Montserrat Caballé

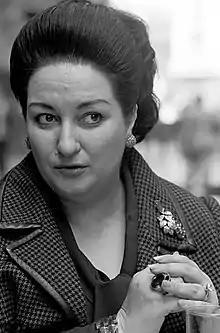
Caballé in Milan, 1971

María de Montserrat Bibiana Concepción Caballé i Folch or Folc (12 April 1933 – 6 October 2018), also known as Montserrat Caballé (i Folch), was a Spanish operatic soprano from Catalonia. Widely considered to be one of the best sopranos of the 20th century, she won a variety of musical awards throughout her six-decade career, including three Grammy Awards.